Giuseppe Santoro (diplomat)

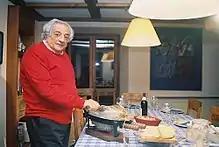

Giuseppe Santoro (born 1930) is an Italian former diplomat who was also active in politics as a supporter of the Socialists. He was head of Italy's mission to Cuba and was drawn into corruption investigations in the 1990s.